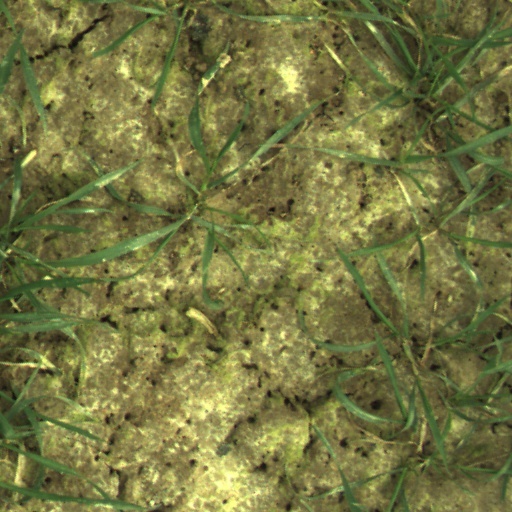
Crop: wheat